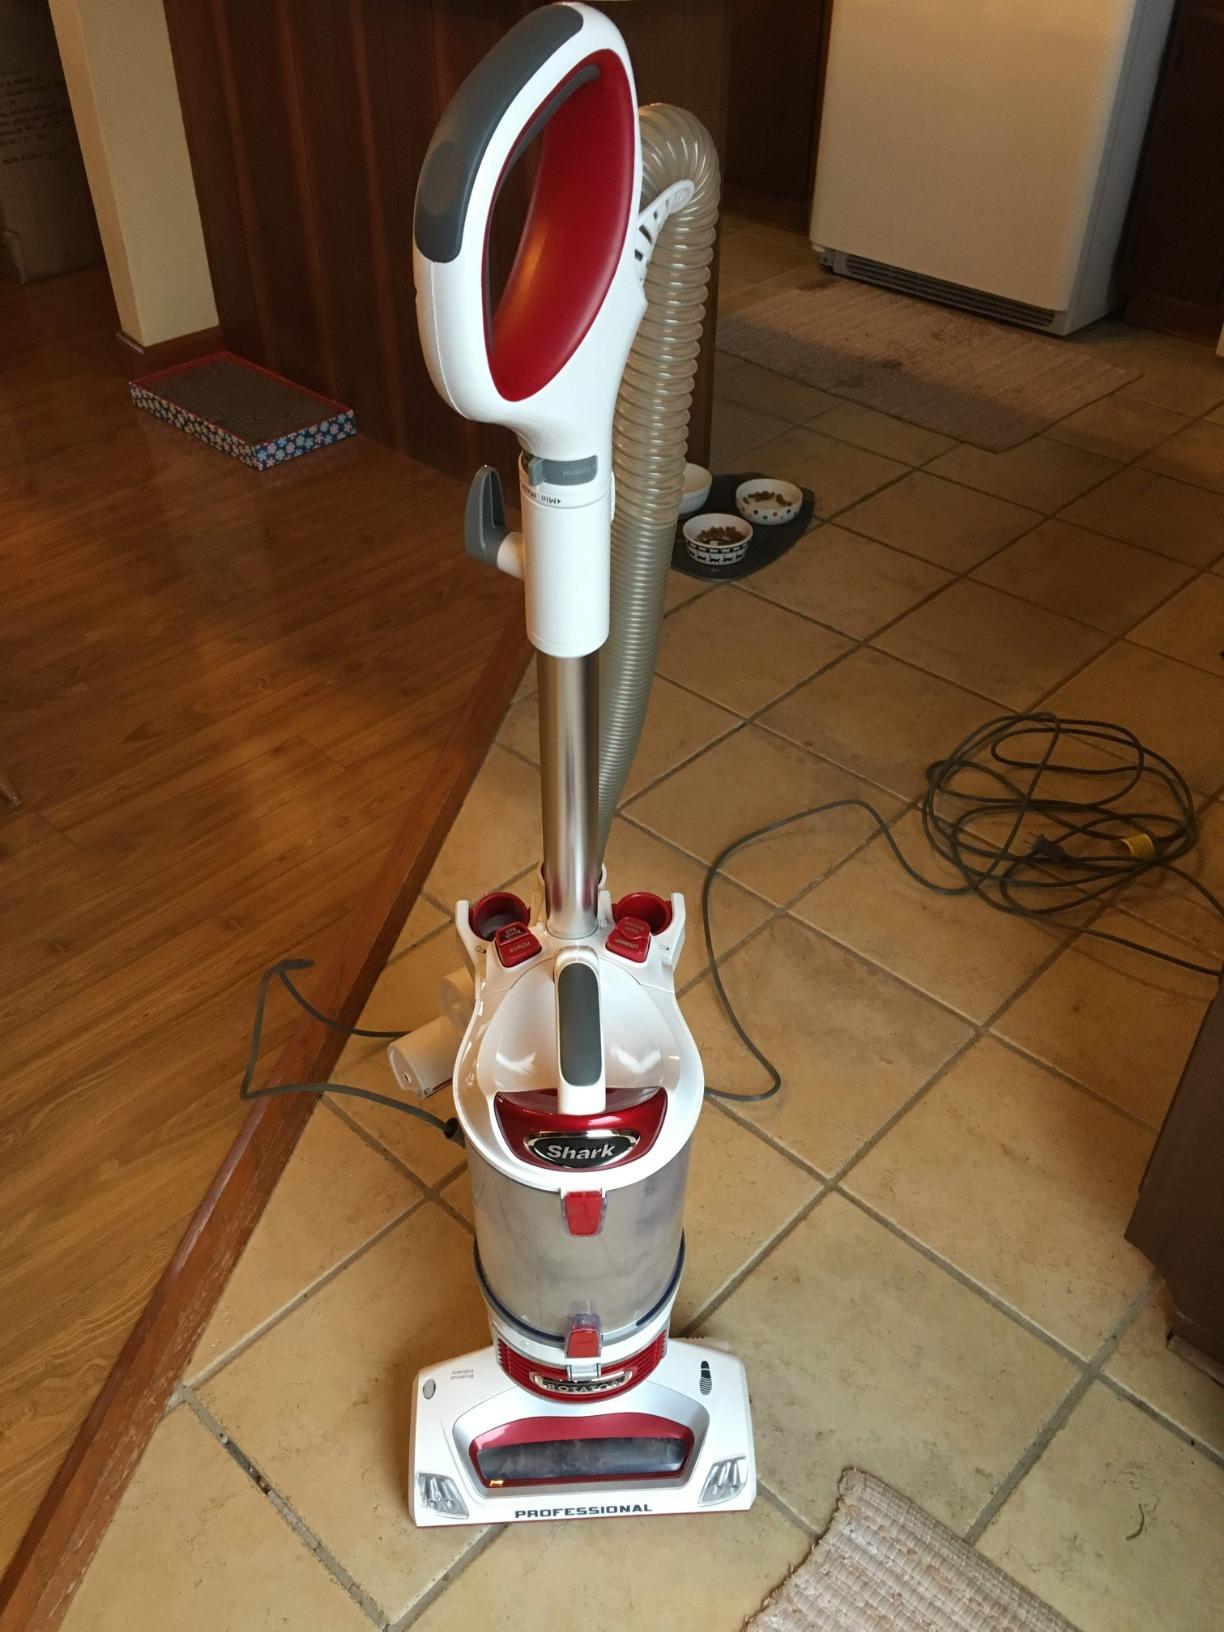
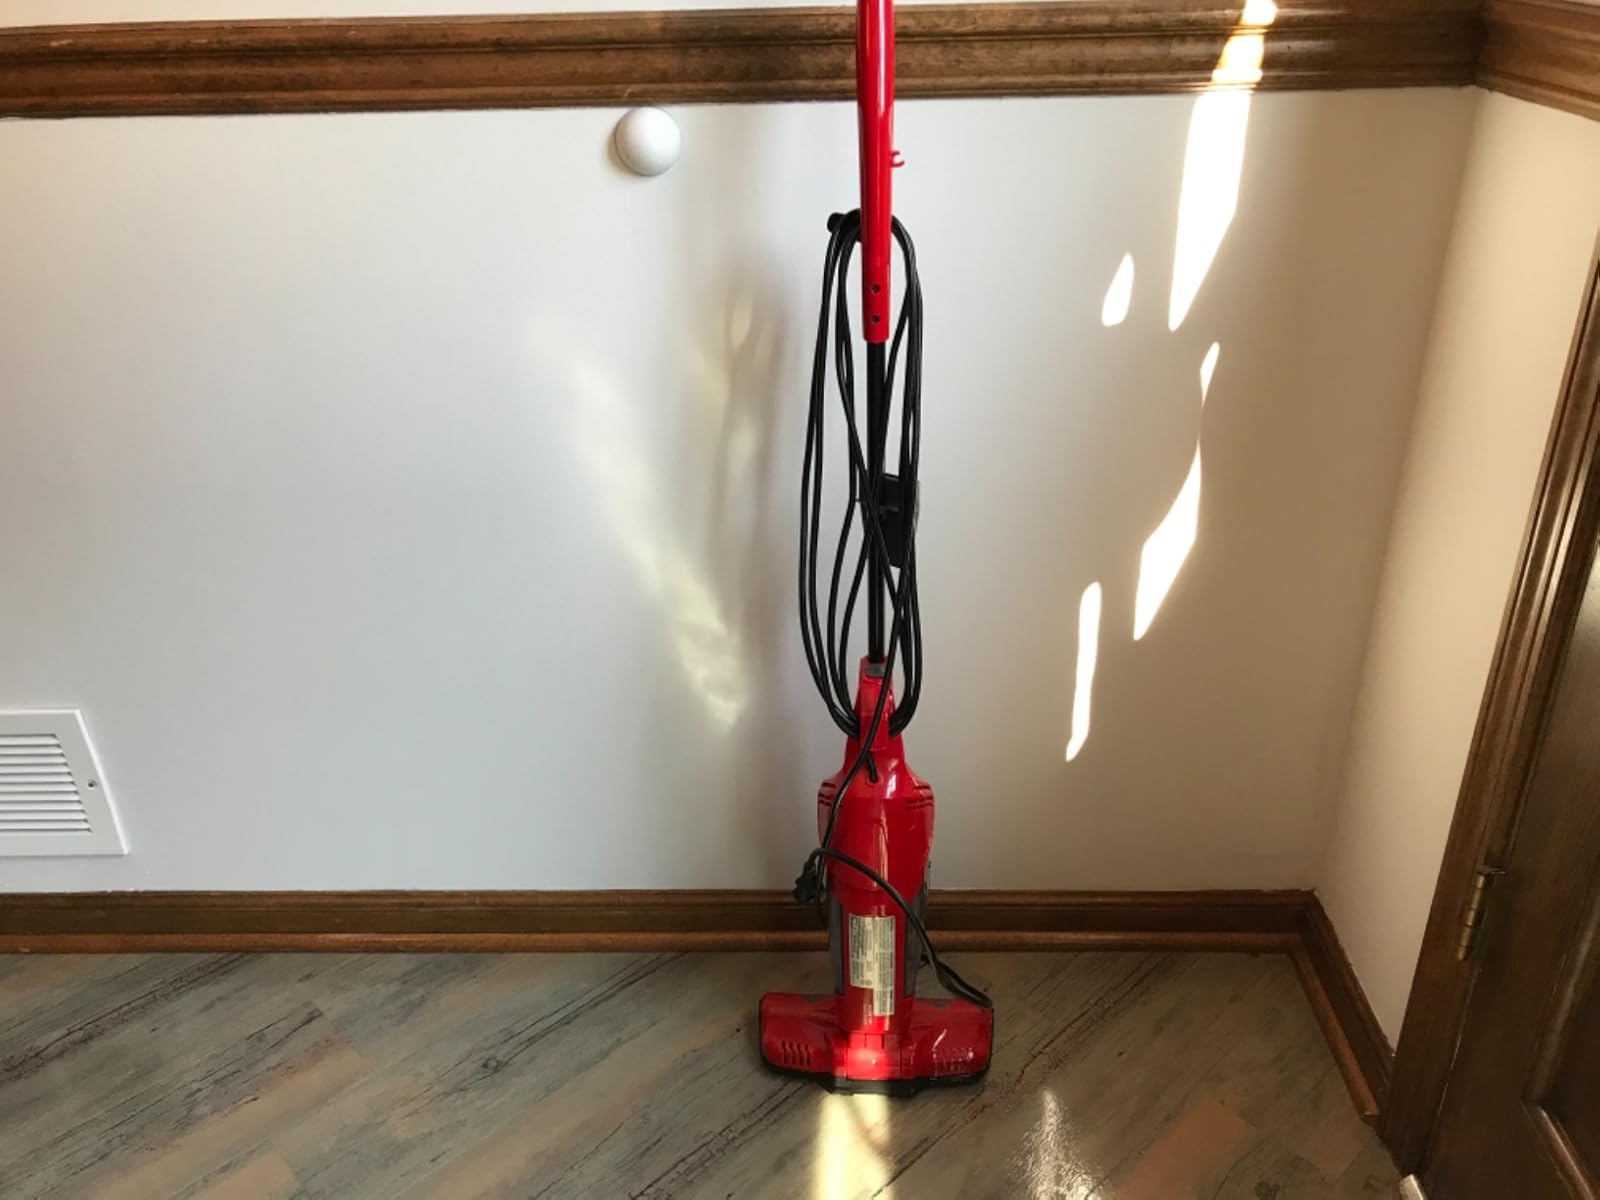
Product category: items_vacuum
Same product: no